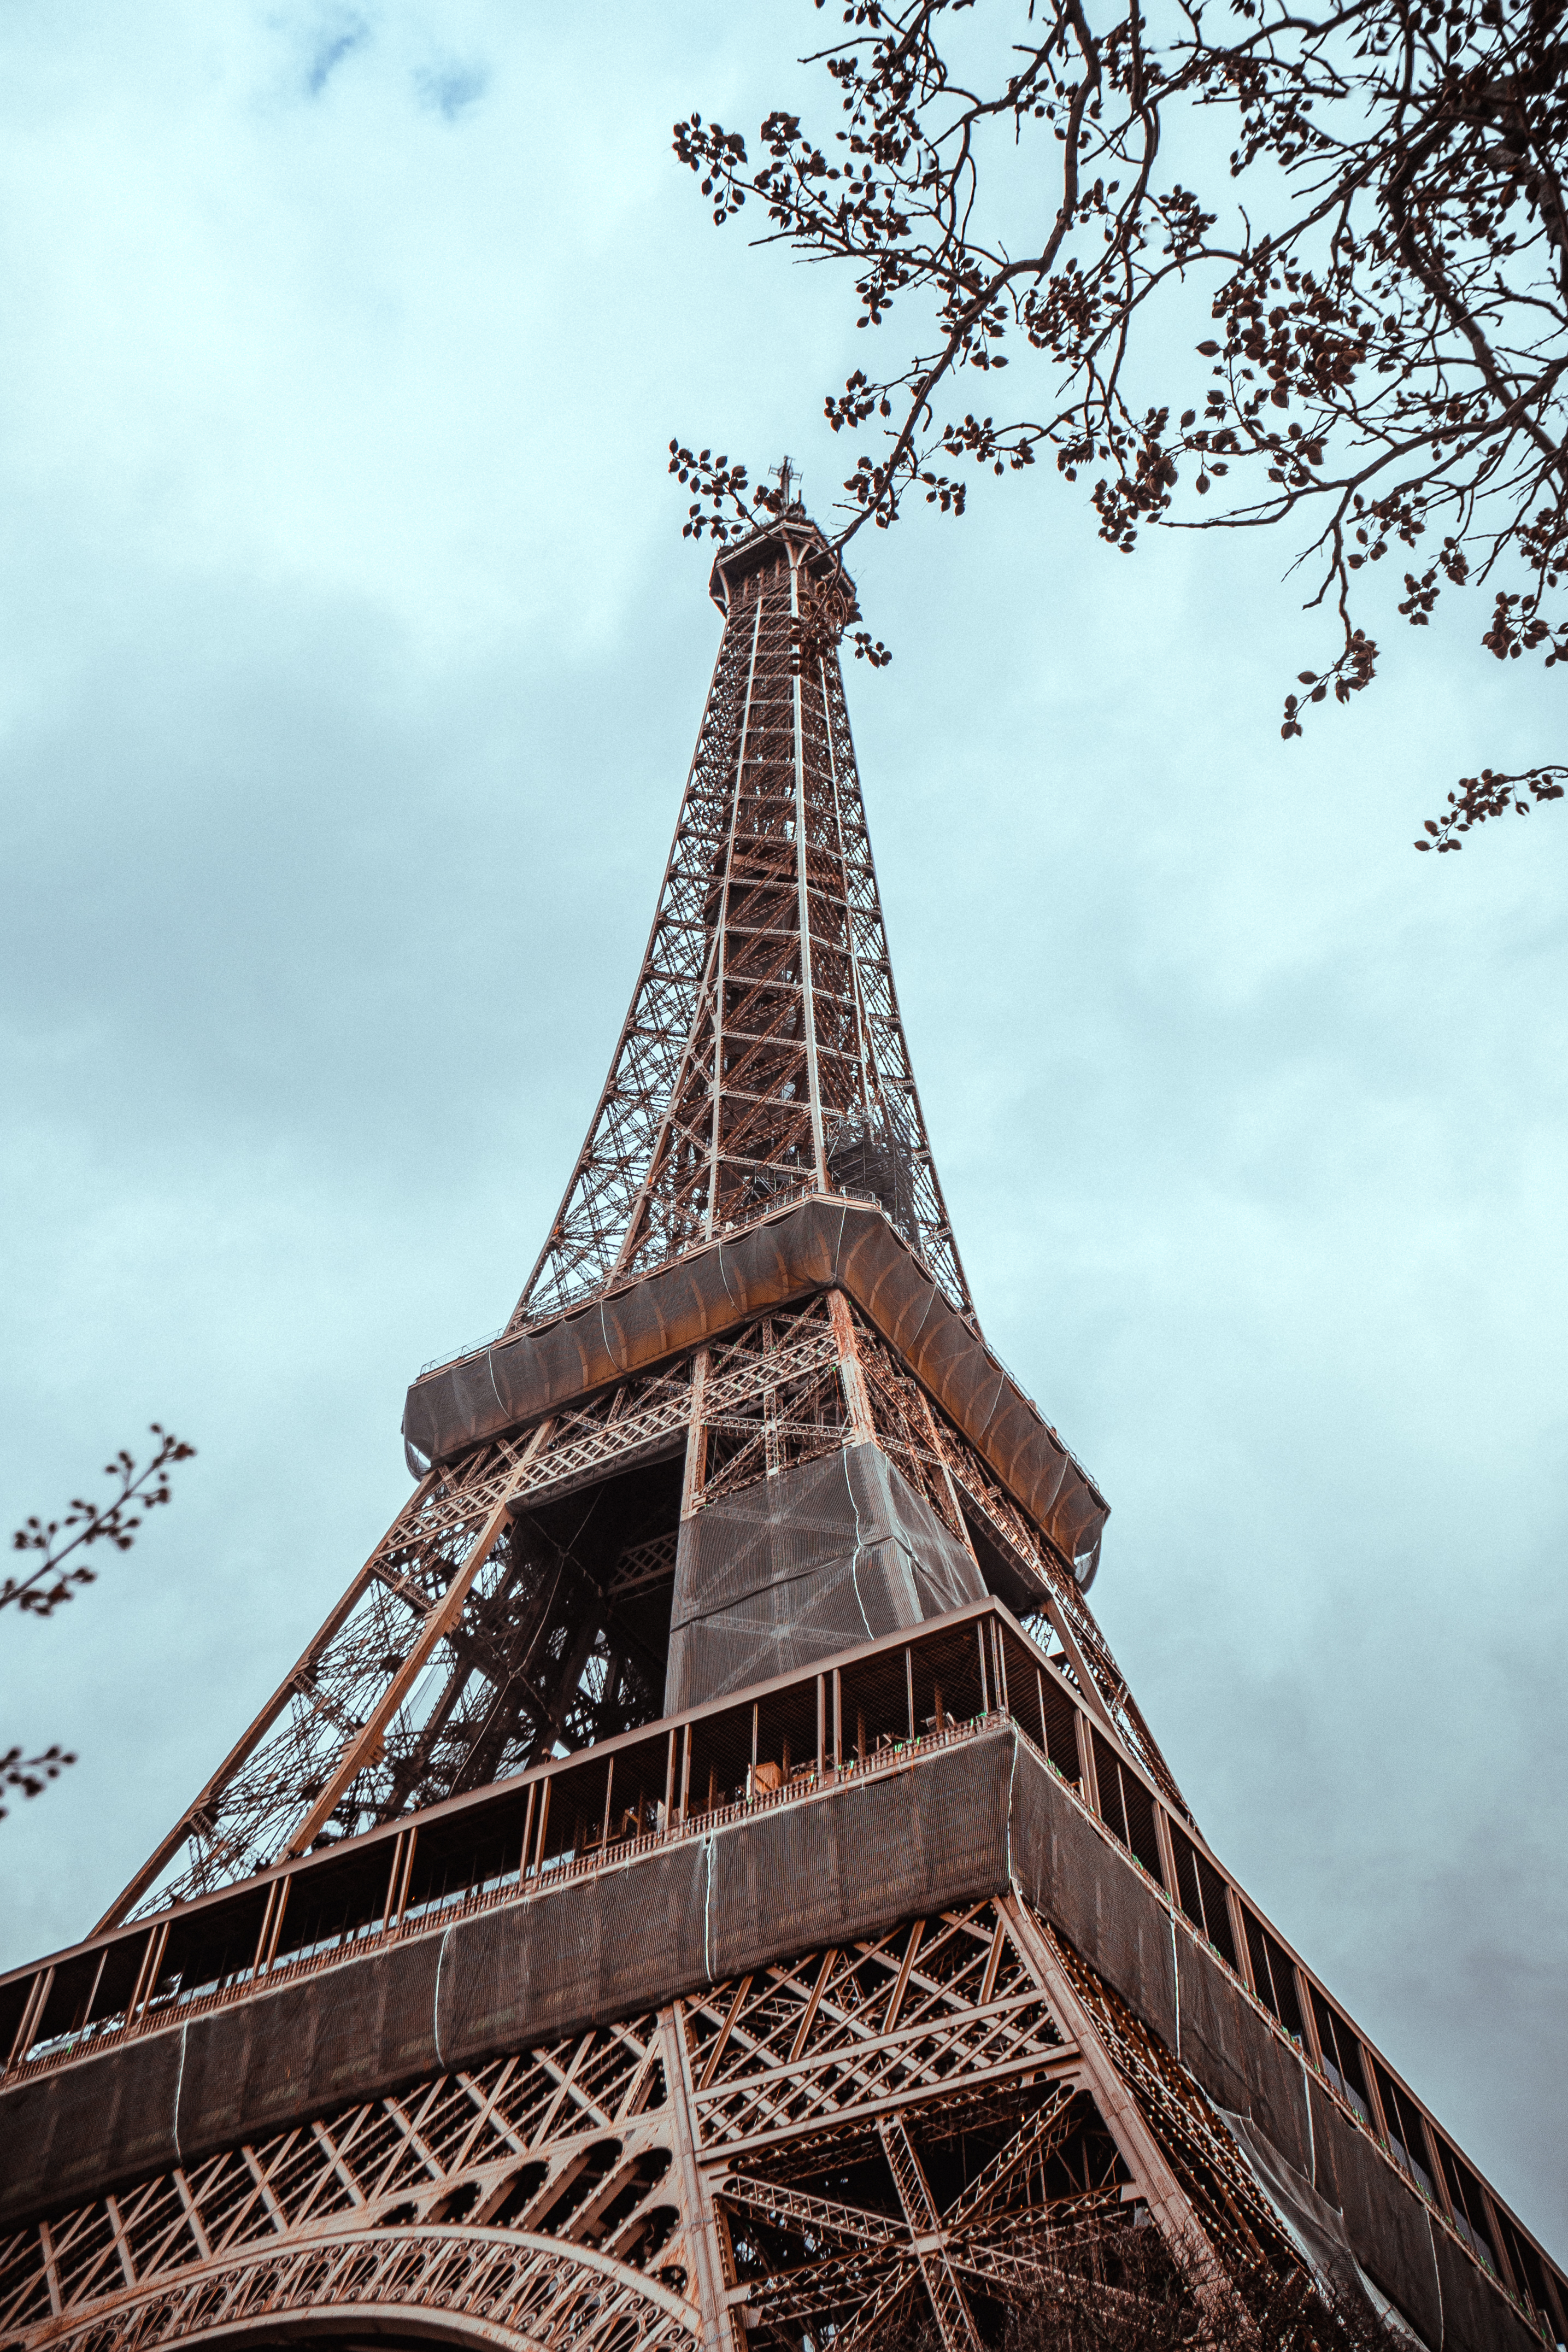
paris, francia, travel, fotografia, like, sky, cloud, tower, building, world, skyscraper, tree, monument, symmetry, city, metal, spire, plant, composite material, steeple, national historic landmark, wood, facade, finial, tourism, historic site, art, tourist attraction, twig, triangle